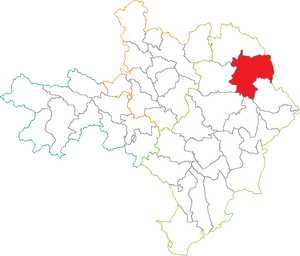
Situation du canton dans le département du Gard (France)